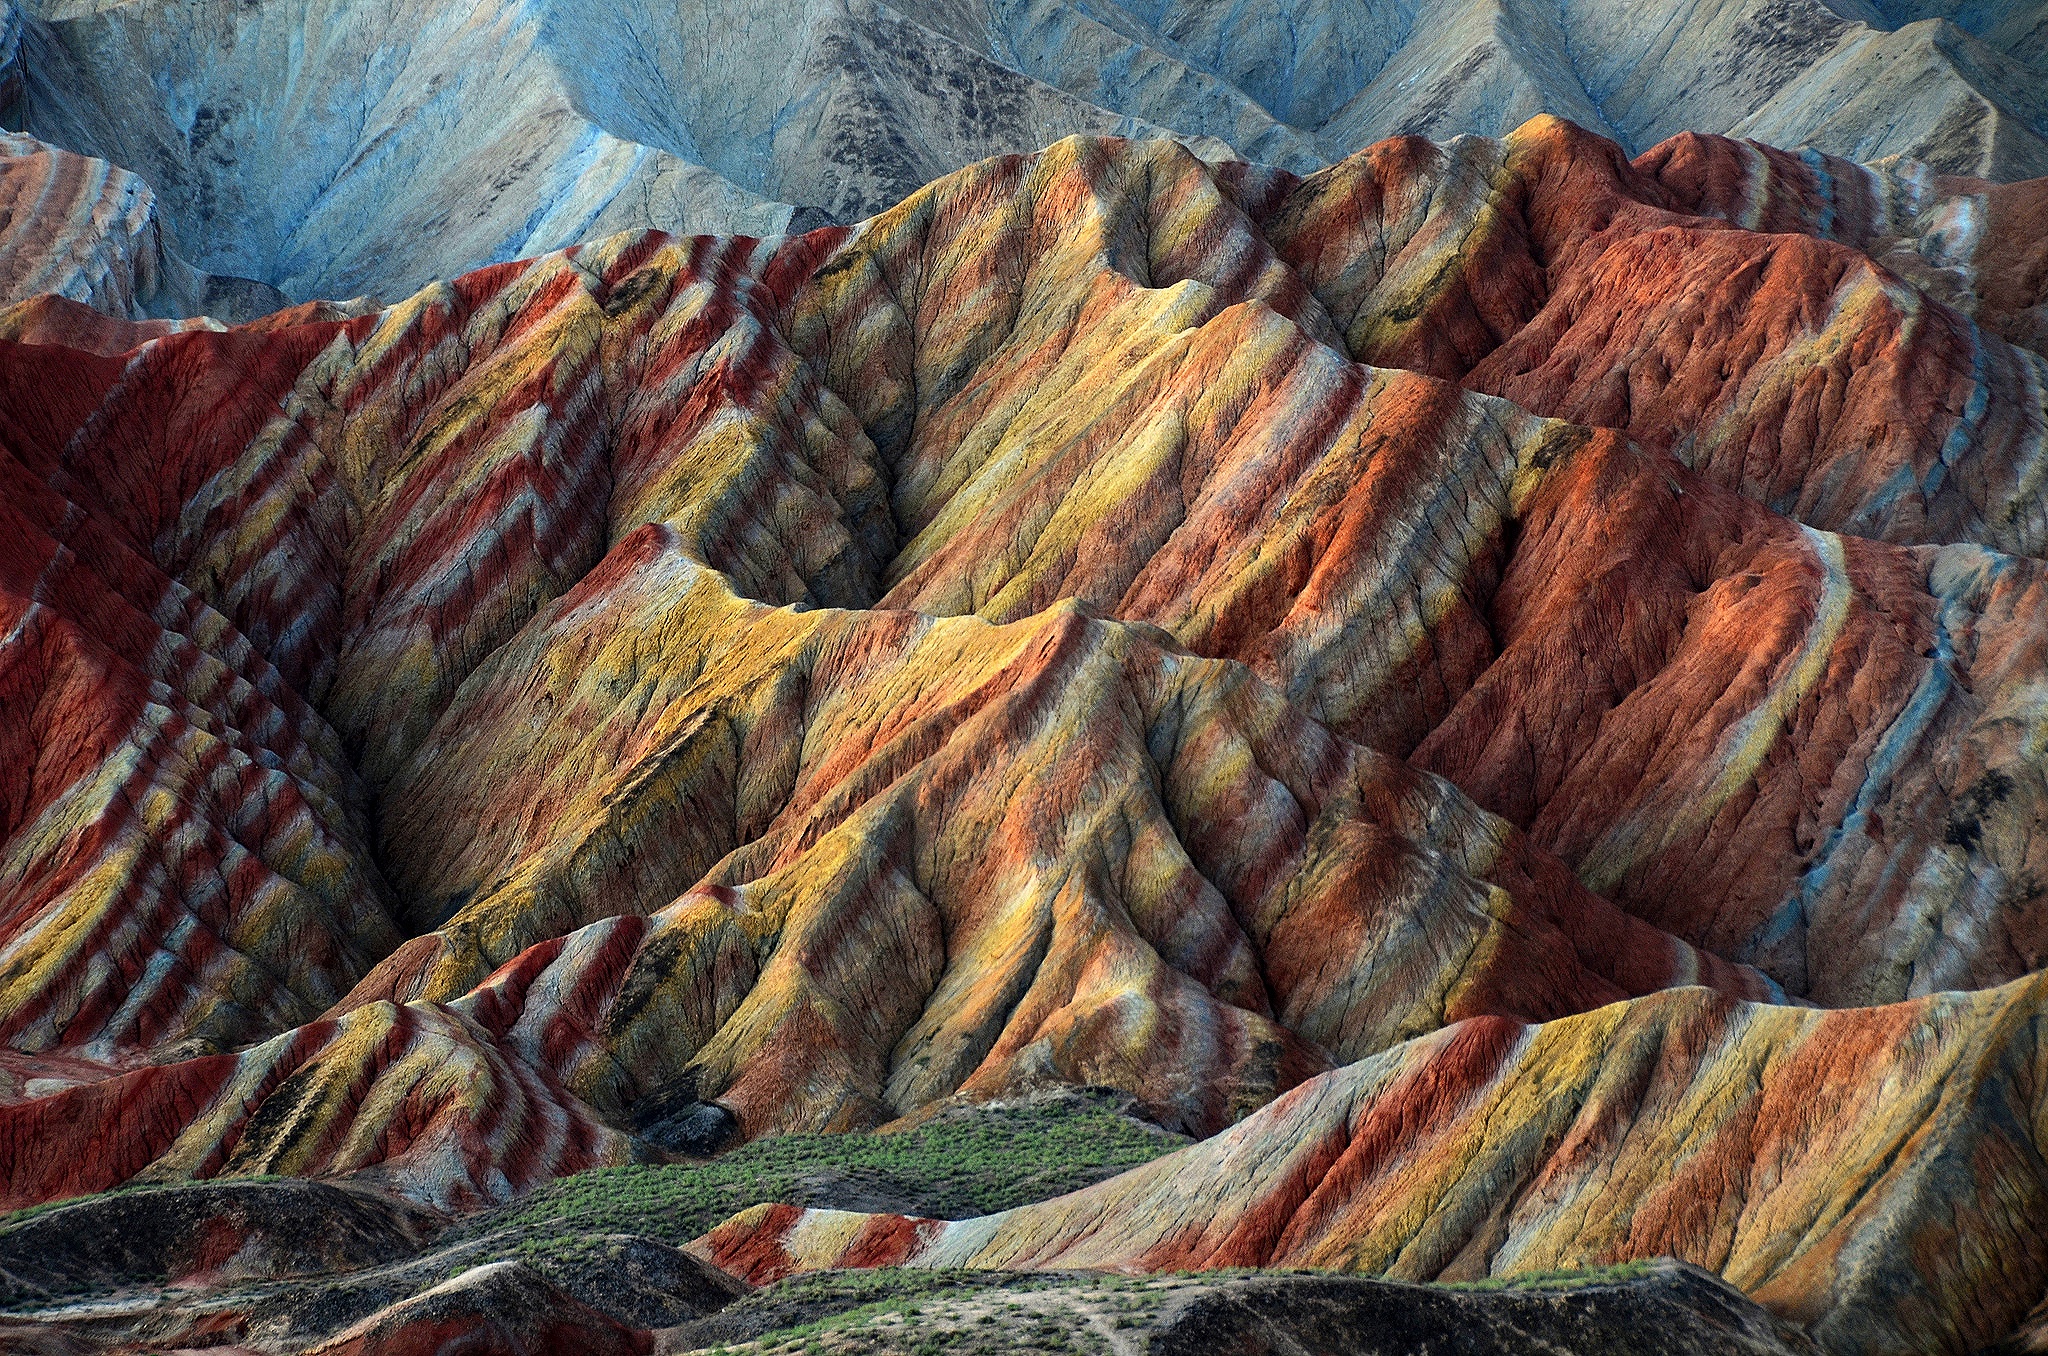
rock, mountain, texture, leaf, mountain range, formation, autumn, colorful, terrain, material, art, geology, badlands